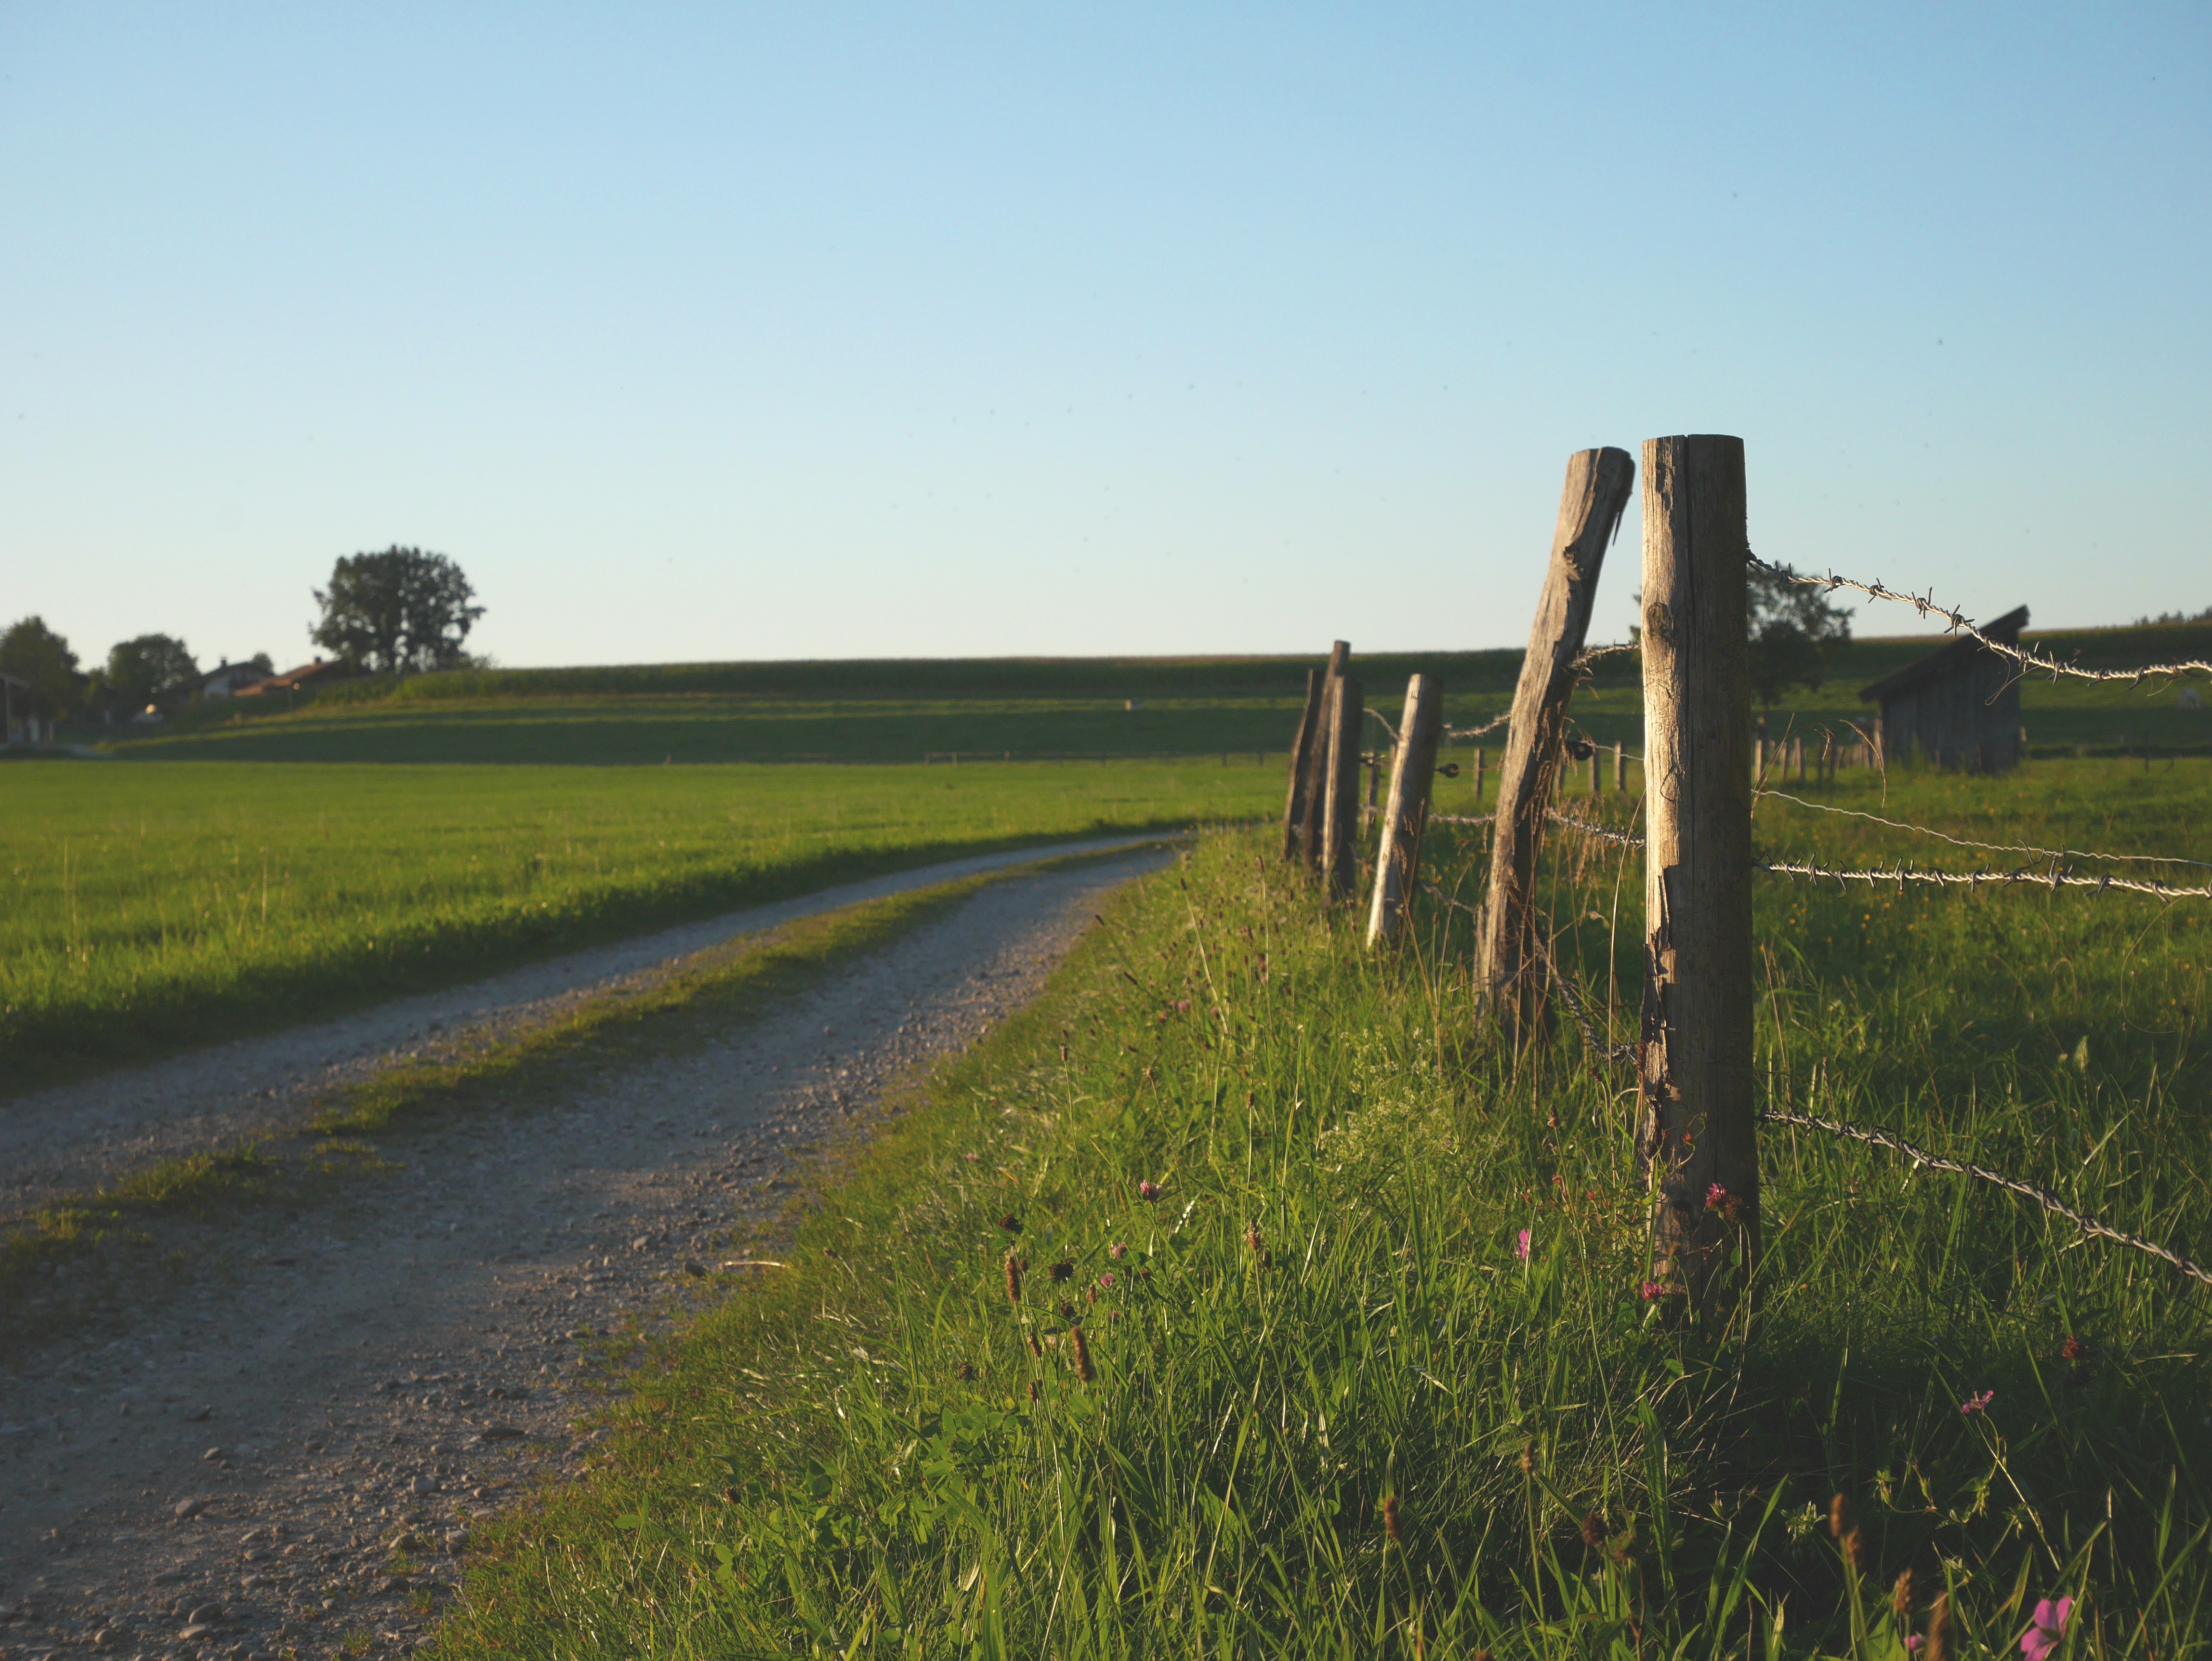
landscape, sea, coast, tree, nature, path, pathway, grass, outdoor, horizon, marsh, light, plant, wood, street, field, farm, meadow, prairie, morning, hill, wind, summer, walk, spring, green, natural, agriculture, lane, waterway, plain, grassland, wetland, way, scene, bavaria, habitat, footpath, nobody, rural area, natural environment, grass family